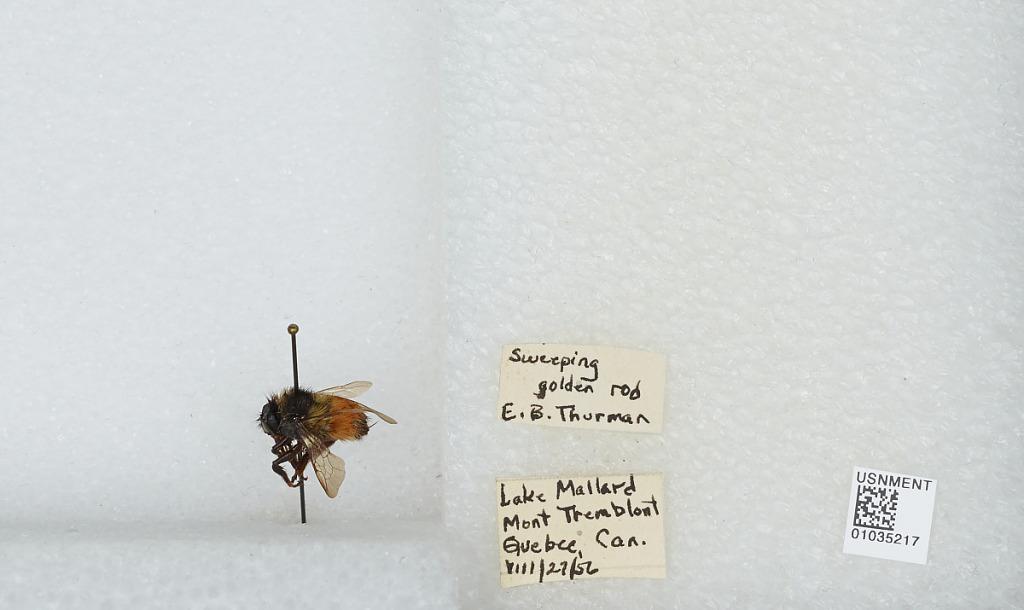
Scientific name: Bombus (Pyrobombus) ternarius Say
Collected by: E. Thurman
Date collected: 1956-8-27
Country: Canada
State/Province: Quebec
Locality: Mont Tremblant, Lake Mallard
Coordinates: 47.1324, -76.7828